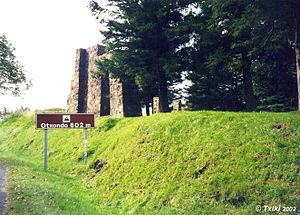
Col d'Otxondo (Navarre) Pyrénées).
Le col d'Otxondo, col pyrénéen de 632 m, situé en Navarre espagnole, entre Dantxaria et Elizondo, relie la vallée du Baztan à la France.